Duque de Pastrana (Madrid Metro)

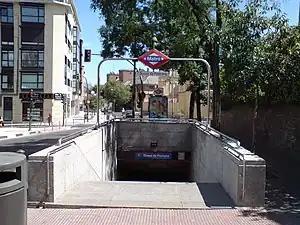

Duque de Pastrana is a station on Line 9 of the Madrid Metro, under the Plaza Duque de Pastrana ("Duke of Pastrana Place"). It is located in fare Zone A.